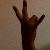
The image shows a hand gesture representing the number 7 in Indian Sign Language.